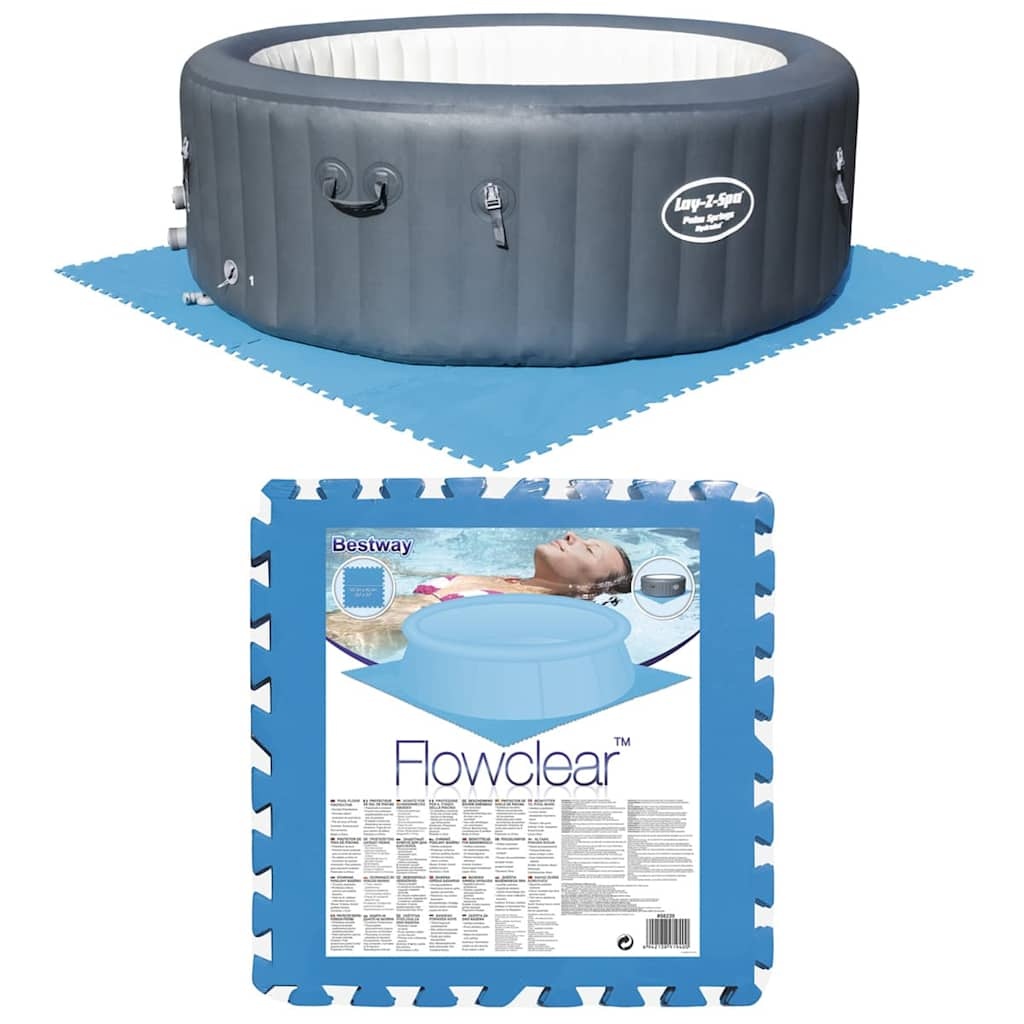
Bestway Gulvbeskyttere Til Swimmingpool 8 Stk. Blå 58220
Brand: Bestway
Beskrivelse Beskyt din fritstående swimmingpool med holdbare gulvbeskyttere fra Bestway. Disse praktiske skumfliser giver optimal sikkerhed mod punkteringer og slitage, så din pool holder længere. De blå gulvbeskyttere er designet til at fungere med swimmingpools i alle former og størrelser. Med det innovative sammenlåsningssystem kan du nemt montere fliserne på forskellige måder, så de passer præcis til din pools underlag. De sammenlåselige fliser er fremstillet af slidstærk polyethylen-skum i høj kvalitet, der både beskytter poolen mod skader og giver en behagelig underlagsflade. Gulvbeskytterne er ikke kun ideelle til swimmingpools. De kan også bruges som legemåtte for børn eller som blød underlagsflade på campingturen. Den alsidige anvendelse gør Bestway gulvbeskyttere til et uundværligt tilbehør for enhver poolejer. Hver pakke indeholder 8 gulvbeskyttere, der tilsammen dækker 2 m². De leveres i en praktisk krympepakning med indsætskort, så du nemt kan opbevare dem, når badesæsonen er slut. ProduktInfo Mål: 50 x 50 cm (L x B) per flise Dækningsareal: 0,25 m² per flise, 2 m² i alt Farve: Blå Materiale: Holdbar polyethylen-skum i høj kvalitet Anvendelse: Beskyttelse af poolgulve, legemåtte, blødt underlag til camping Kompatibilitet: Egnet til swimmingpools i alle former og størrelser Særlige egenskaber: Sammenlåselige fliser, kan tilpasses forskellige poolformer Indhold: 8 stk. pool-gulvbeskyttere Samlet overfladedækning: 2 m² Varenummer: Bestway 58220 Emballage: Krympepakket med indsætskort
Category: Home & Garden > Pool & Spa > Pool & Spa Accessories > Pool Covers & Ground Cloths > Ground Cloths